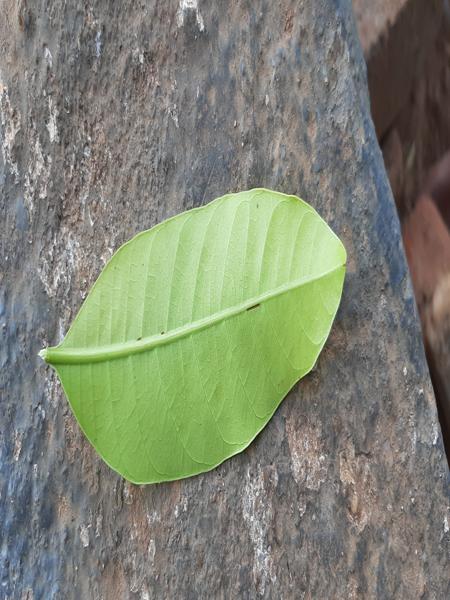
Plant: Mango